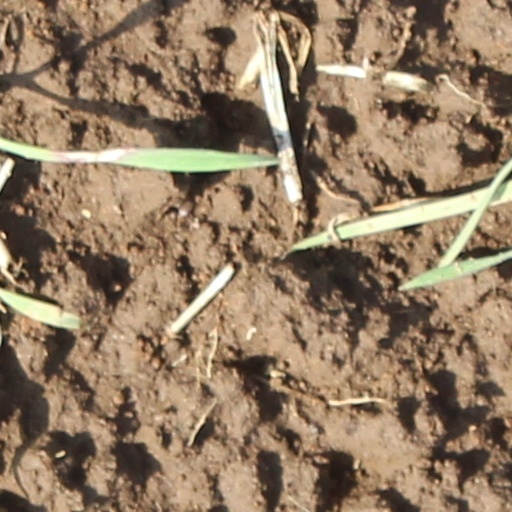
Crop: wheat